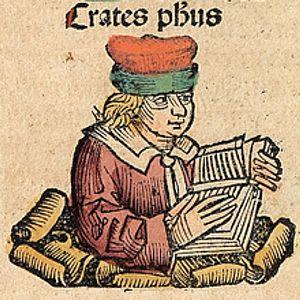
Cratès d'Athènes, en grec ancien Κράτης, mort entre 268 et 264 av. J.-C., est un philosophe grec de l’Académie de Platon, originaire du bourg de Thria, en Attique.